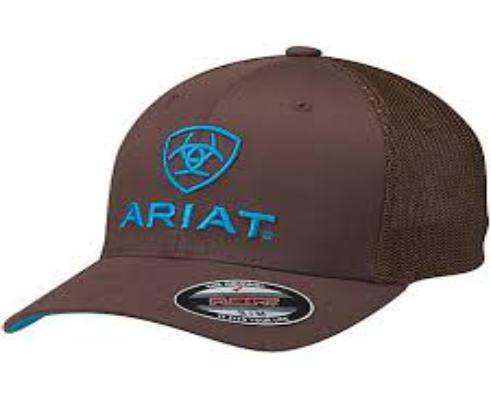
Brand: Ariat
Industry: Clothes